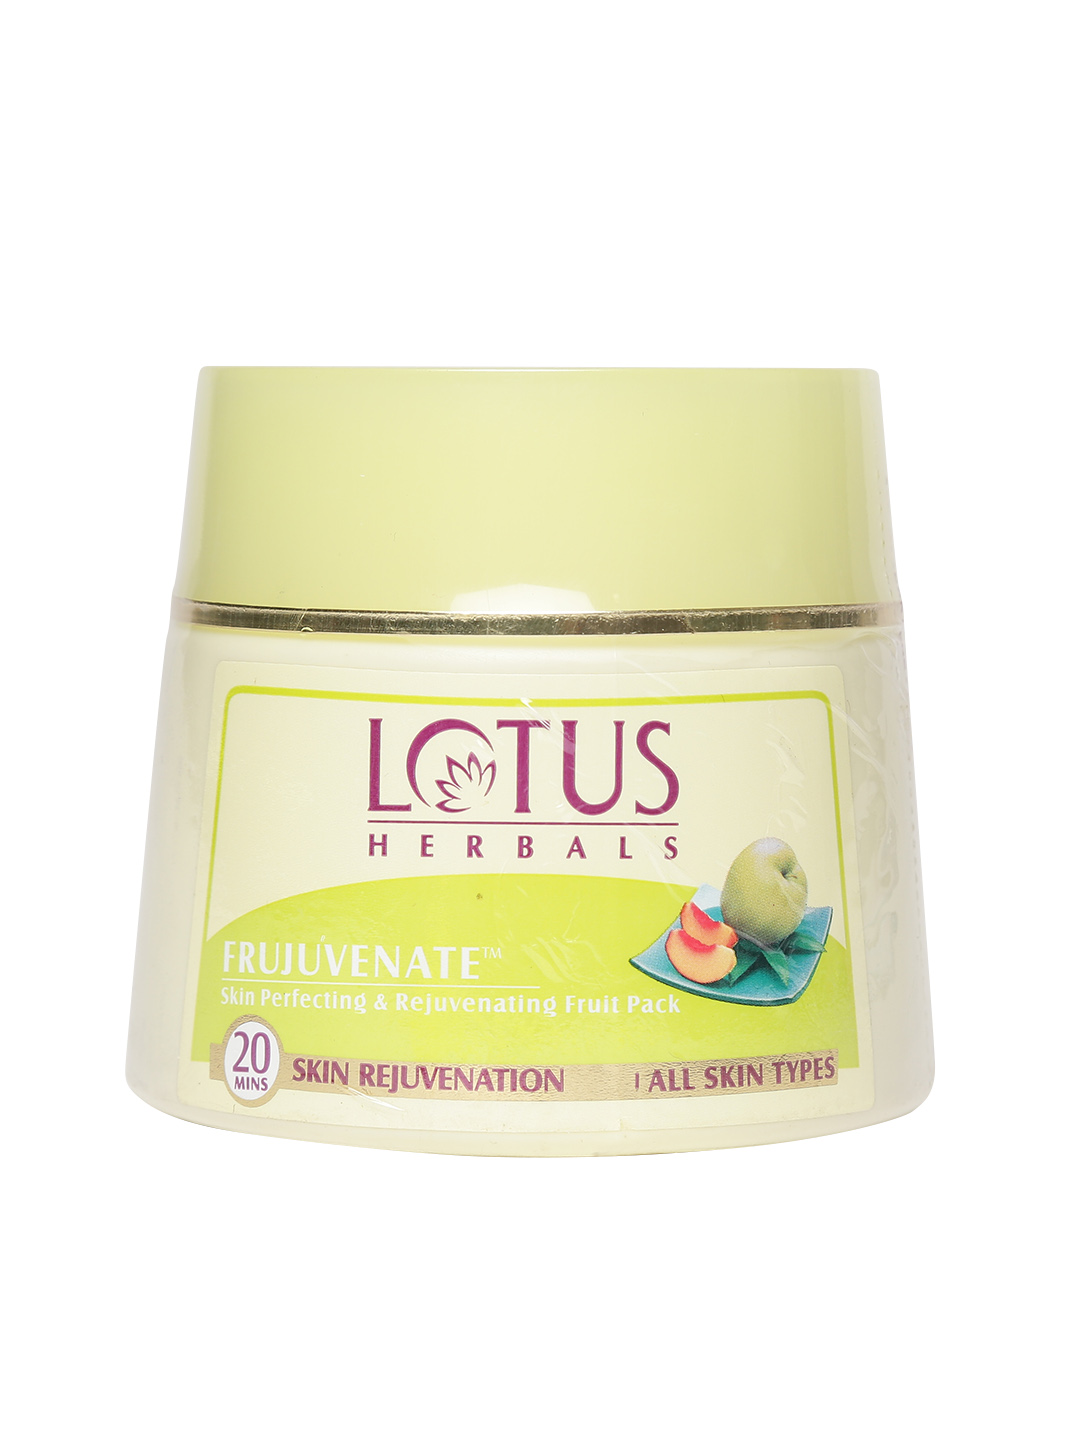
Lotus Herbals Frujuvenate Skin Perfecting & Rejuvenating Fruit Pack 350 g
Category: Personal Care / Skin / Mask and Peel
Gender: Women
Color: Lime Green
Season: Spring 2017
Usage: NA